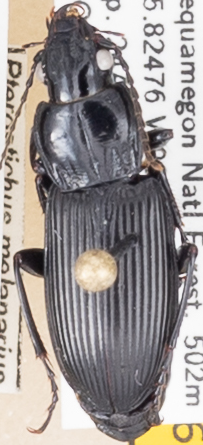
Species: Pterostichus melanarius melanarius
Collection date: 2021-08-24
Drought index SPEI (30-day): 0.578
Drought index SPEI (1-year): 0.144
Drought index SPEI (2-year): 1.242